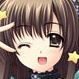
Portrait style: Anime Portrait